Riverina

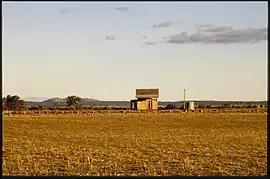
Burrandana railway station overlooking a field of wheat stubble, 1985

In 1991–92 sheep and lamb numbers in the region were close to seven million and there were 500,000 meat cattle.